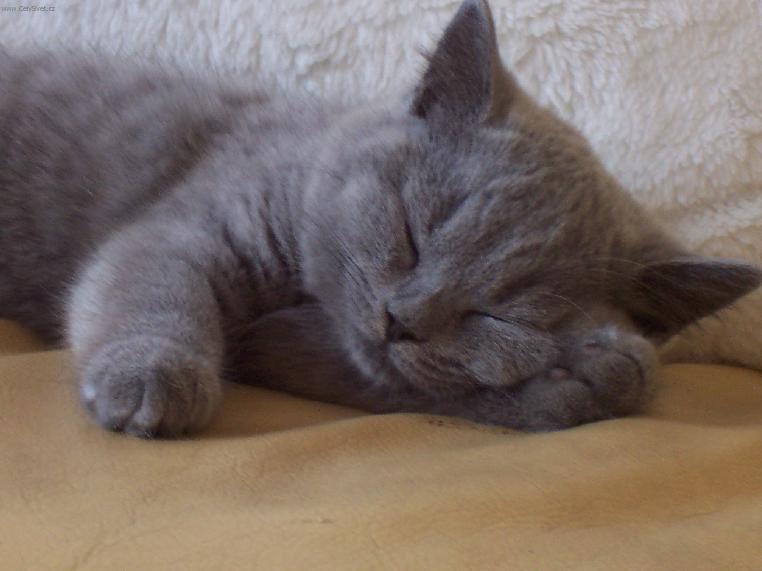
Breed: British Shorthair